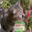
Label: cat